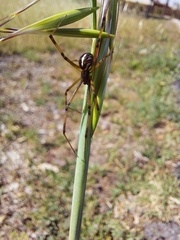
Species: Lactrodectus_hesperus